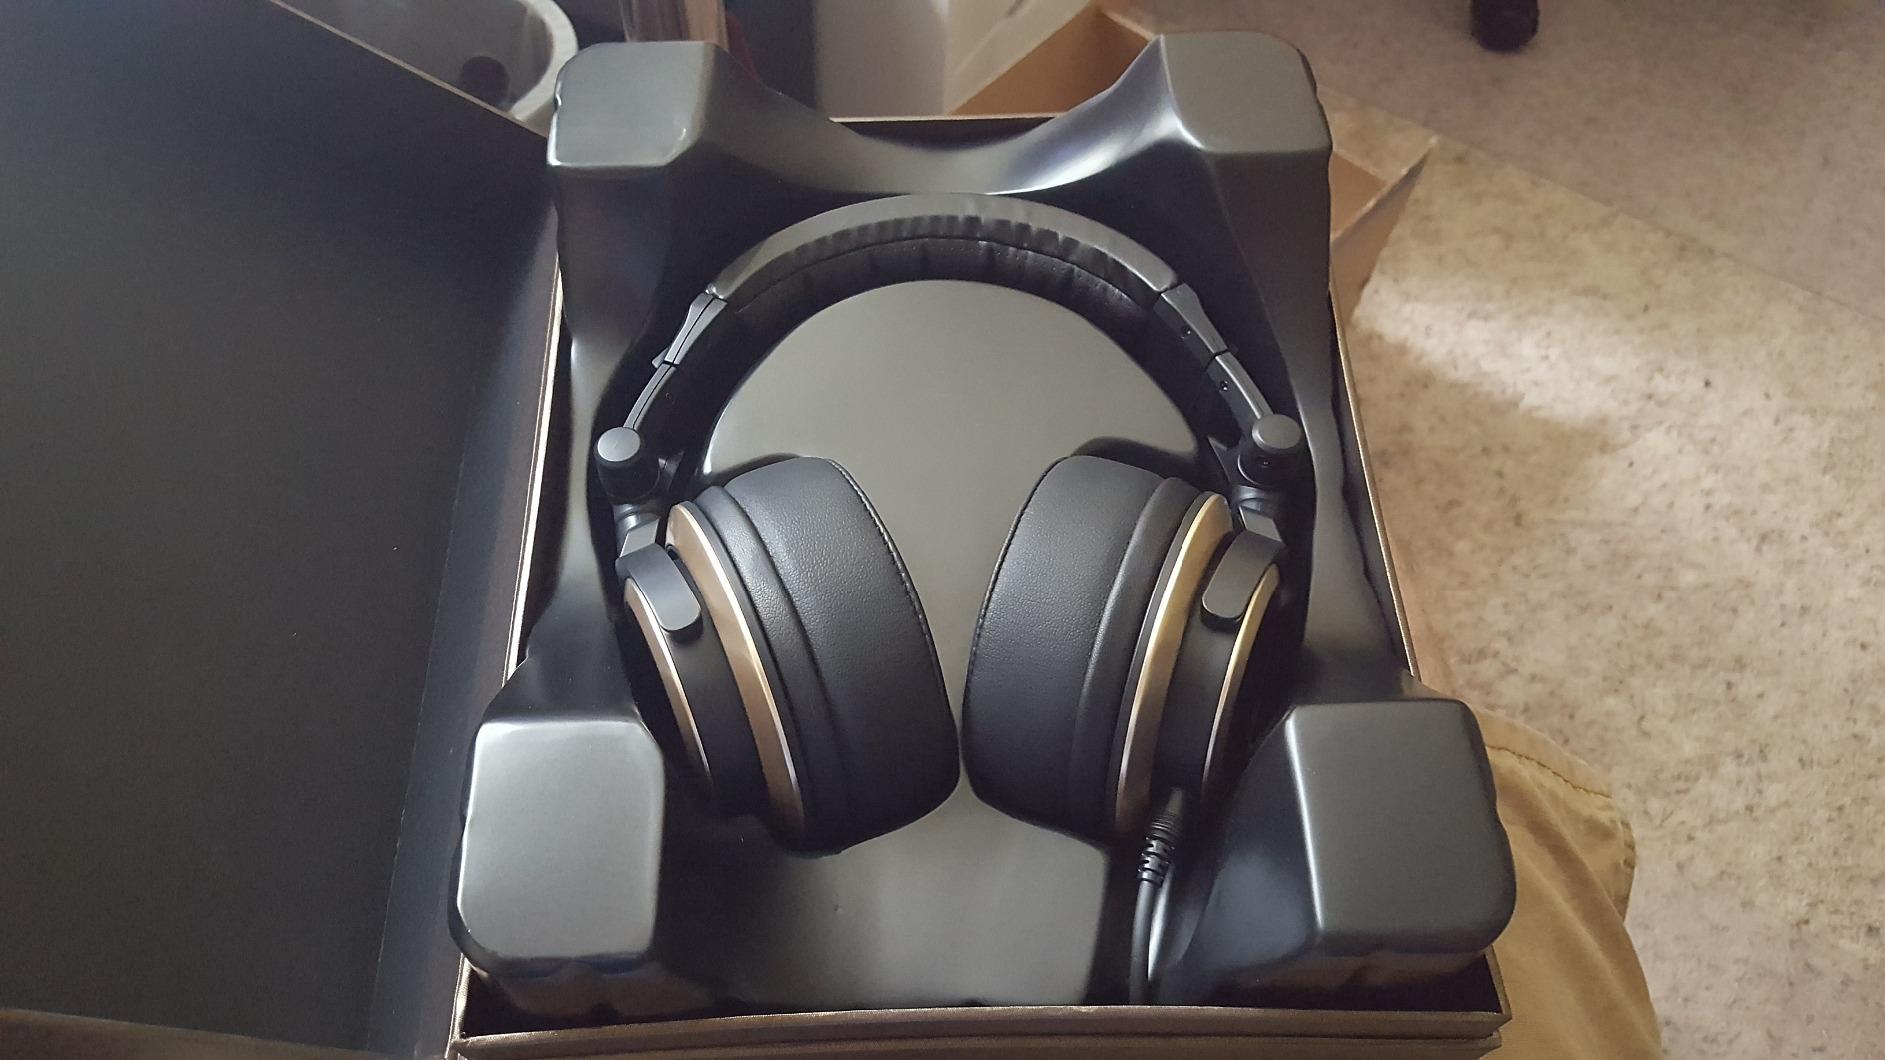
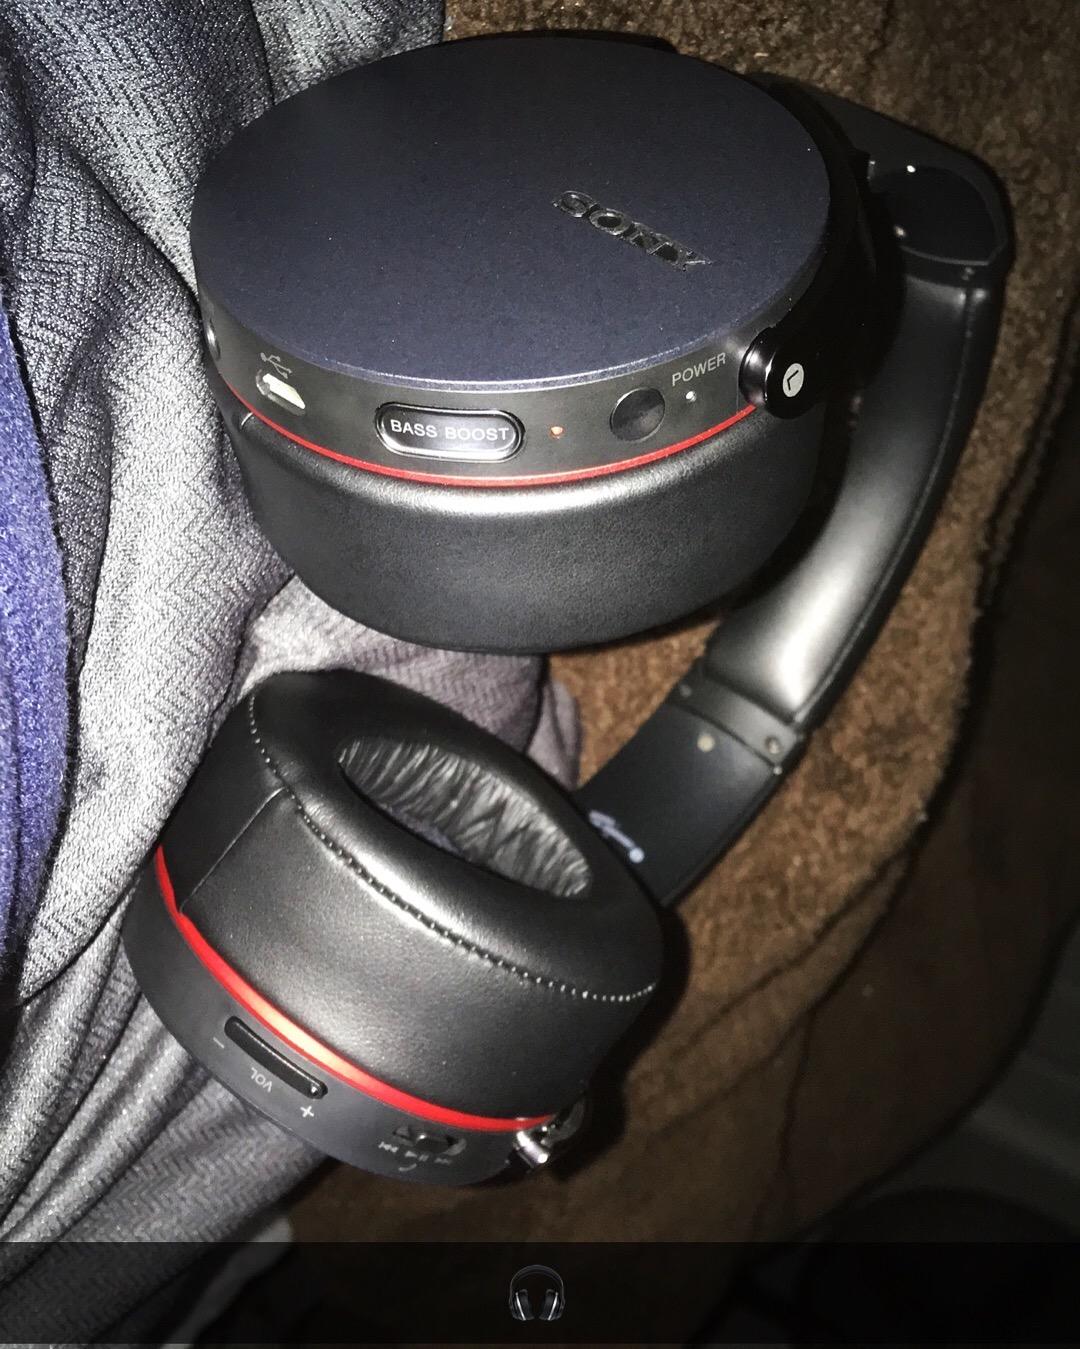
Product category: headphones
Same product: no